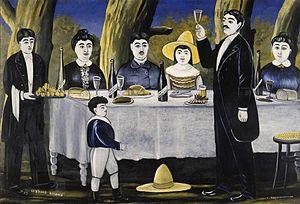
Les Géorgiens ou Kartvéliens sont un peuple caucasien portant principalement la nationalité de la République de Géorgie, dans le Caucase du Sud.